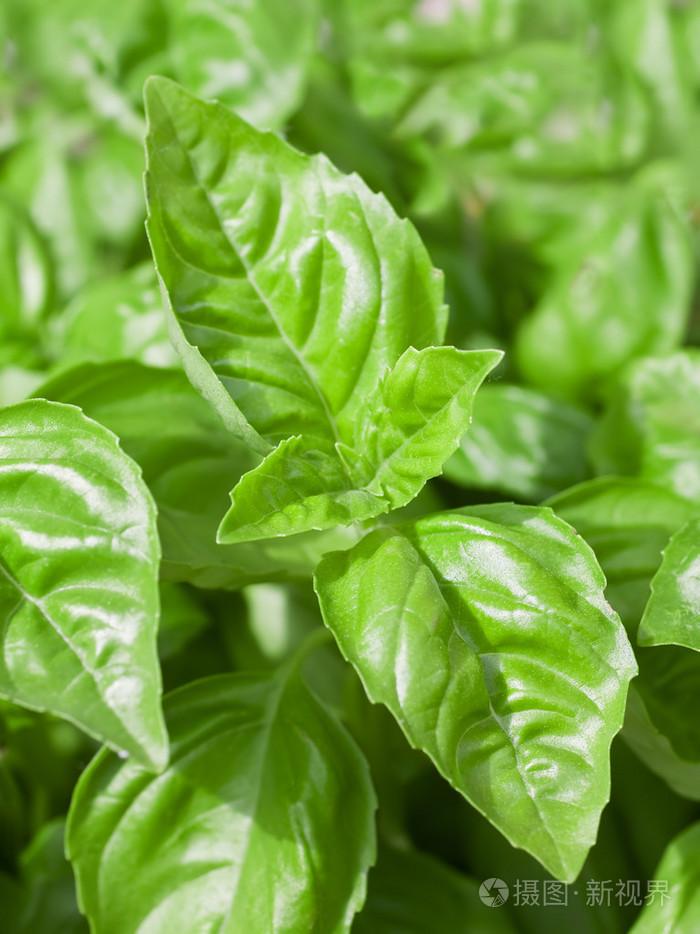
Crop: unknown
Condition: basil